Style and Idea

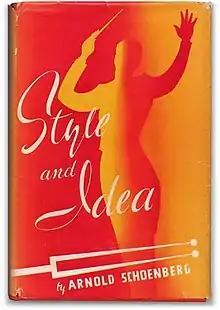
First edition(publ. Philosophical Library, 1950)

Style and Idea: Selected Writings of Arnold Schoenberg (in German: "Stil und Gedanke") is the name for a published collection of essays, articles and sketches by Arnold Schoenberg, that has appeared in various forms.